Pambazo

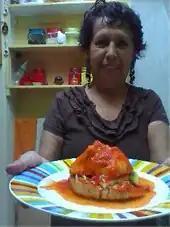
Pambazos of Puebla City

In Puebla City, pambazos are made with flour named "cemita" or acemite, sausages, potatoes, avocado, papalo, white cheese, and cream.